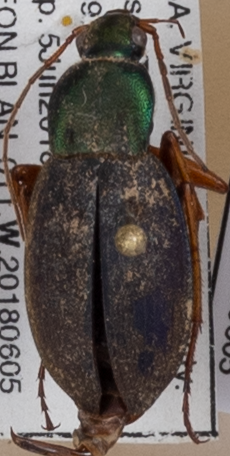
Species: Chlaenius aestivus
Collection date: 2018-06-05
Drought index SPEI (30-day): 2.09
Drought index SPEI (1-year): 0.748
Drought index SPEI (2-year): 0.9